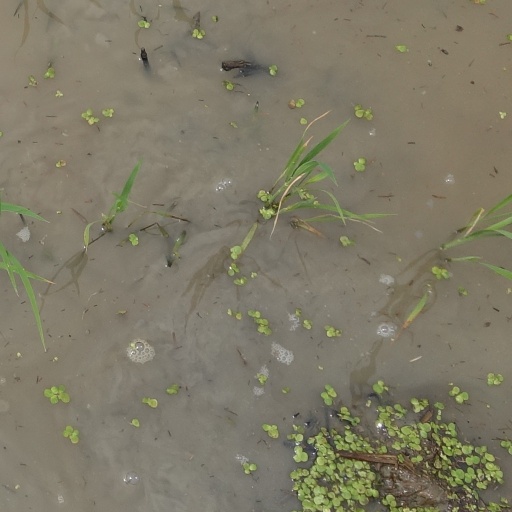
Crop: rice